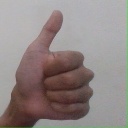
अक्षर: थ